Charles Newton House

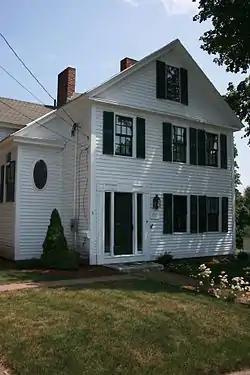

The Charles Newton House is a historic house at 24 Brattle Street in Worcester, Massachusetts.